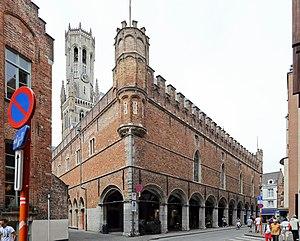
Bruges (Belgique)